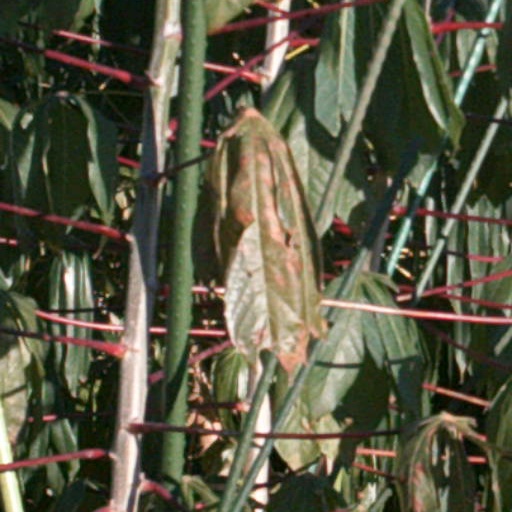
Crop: cassava